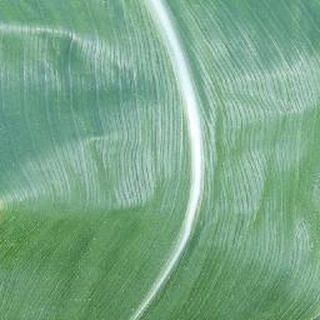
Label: healthy_corn